Mikito Takayasu

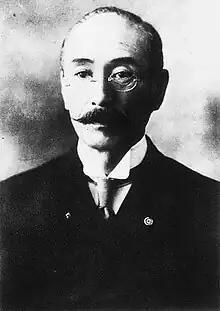
Mikito Takayasu

He graduated from Tokyo Imperial University in 1887 and worked at what was to become Kanazawa University School of Medicine in Kanazawa, Ishikawa. After moving to Beppu, Kyushu he died in November 1938.